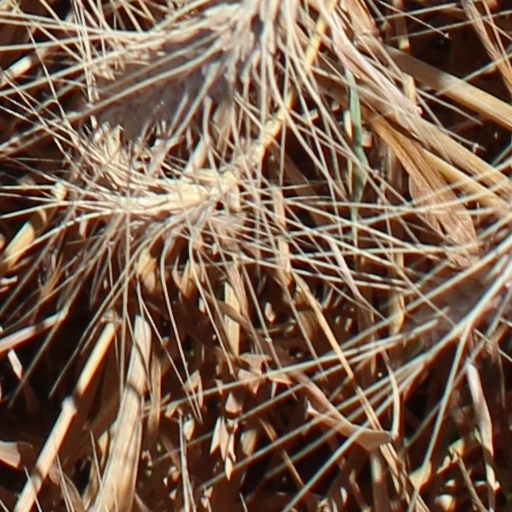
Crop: wheat